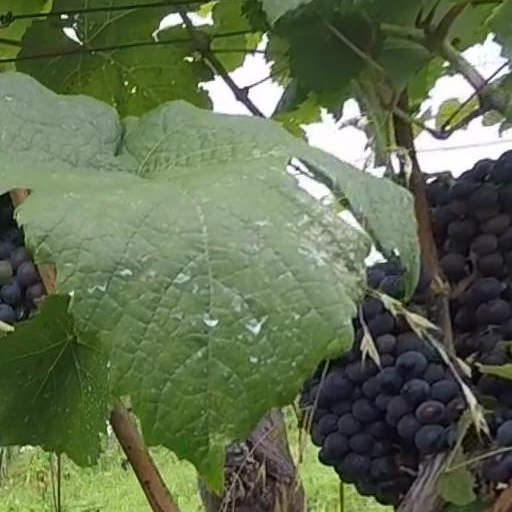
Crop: grape